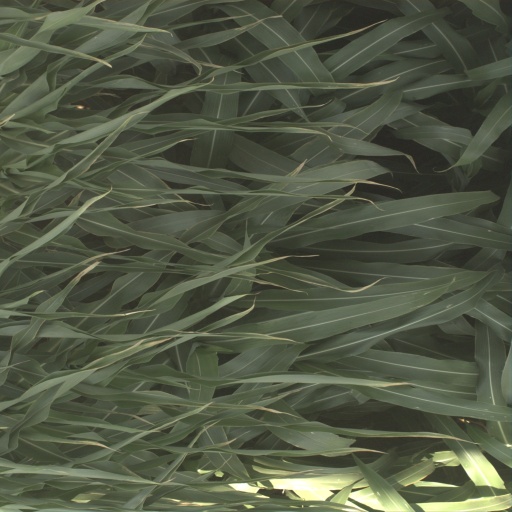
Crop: sorghum